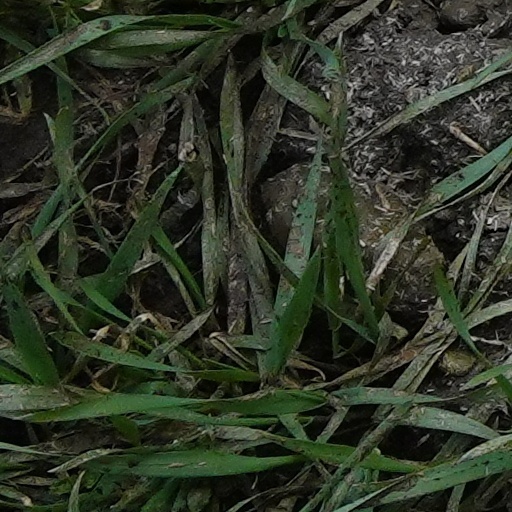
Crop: wheat